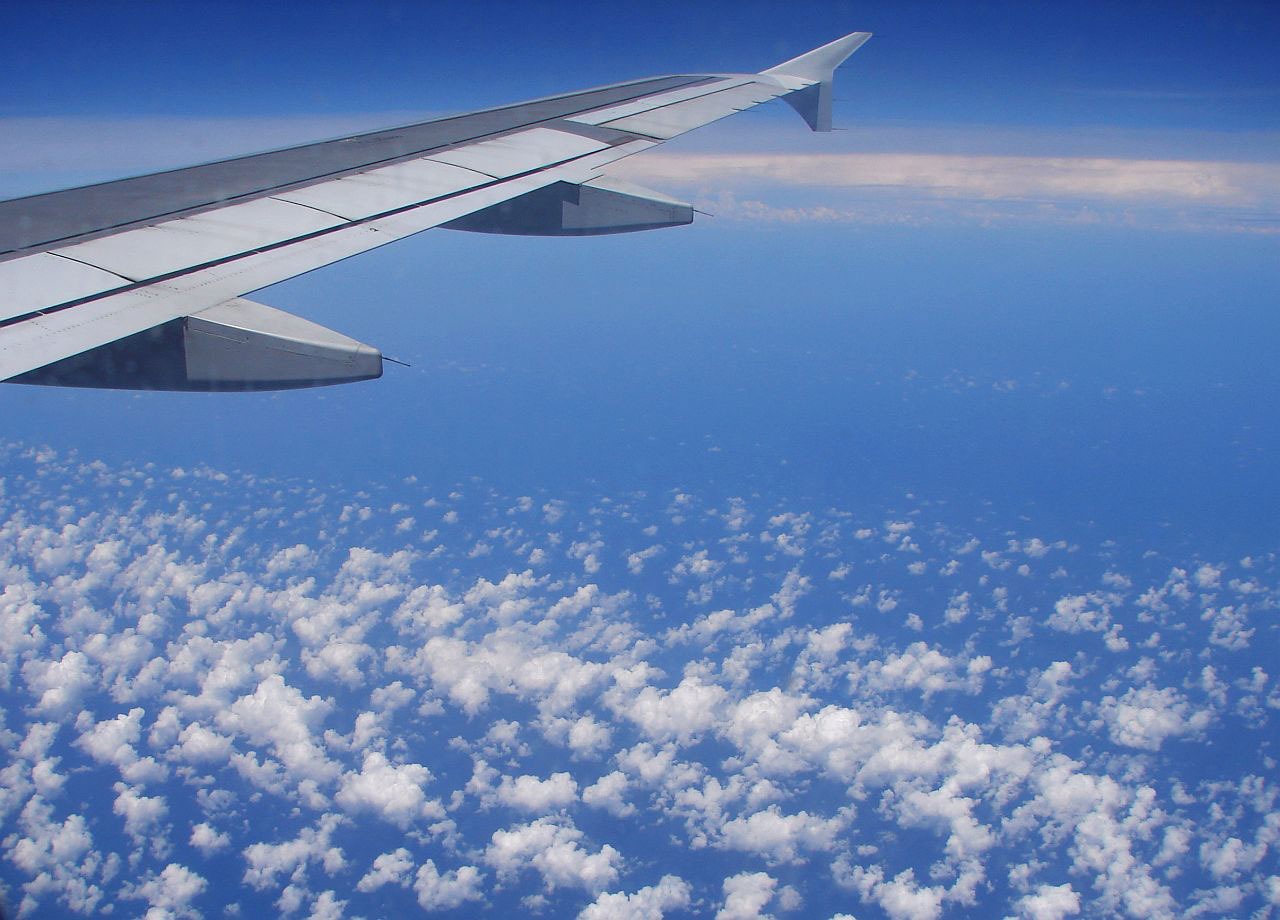
horizon, wing, cloud, sky, air, atmosphere, flying, fly, vacation, airplane, plane, aircraft, jet, transport, vehicle, airline, aviation, flight, holiday, aerial, clouds, aeroplane, airliner, takeoff, air travel, atmosphere of earth